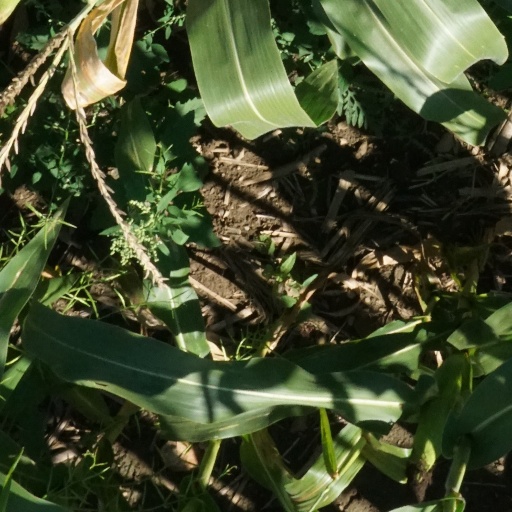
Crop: maize; corn